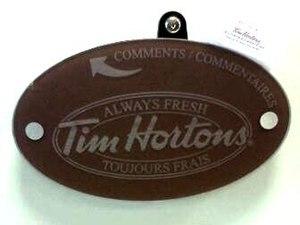
Le bo&#238